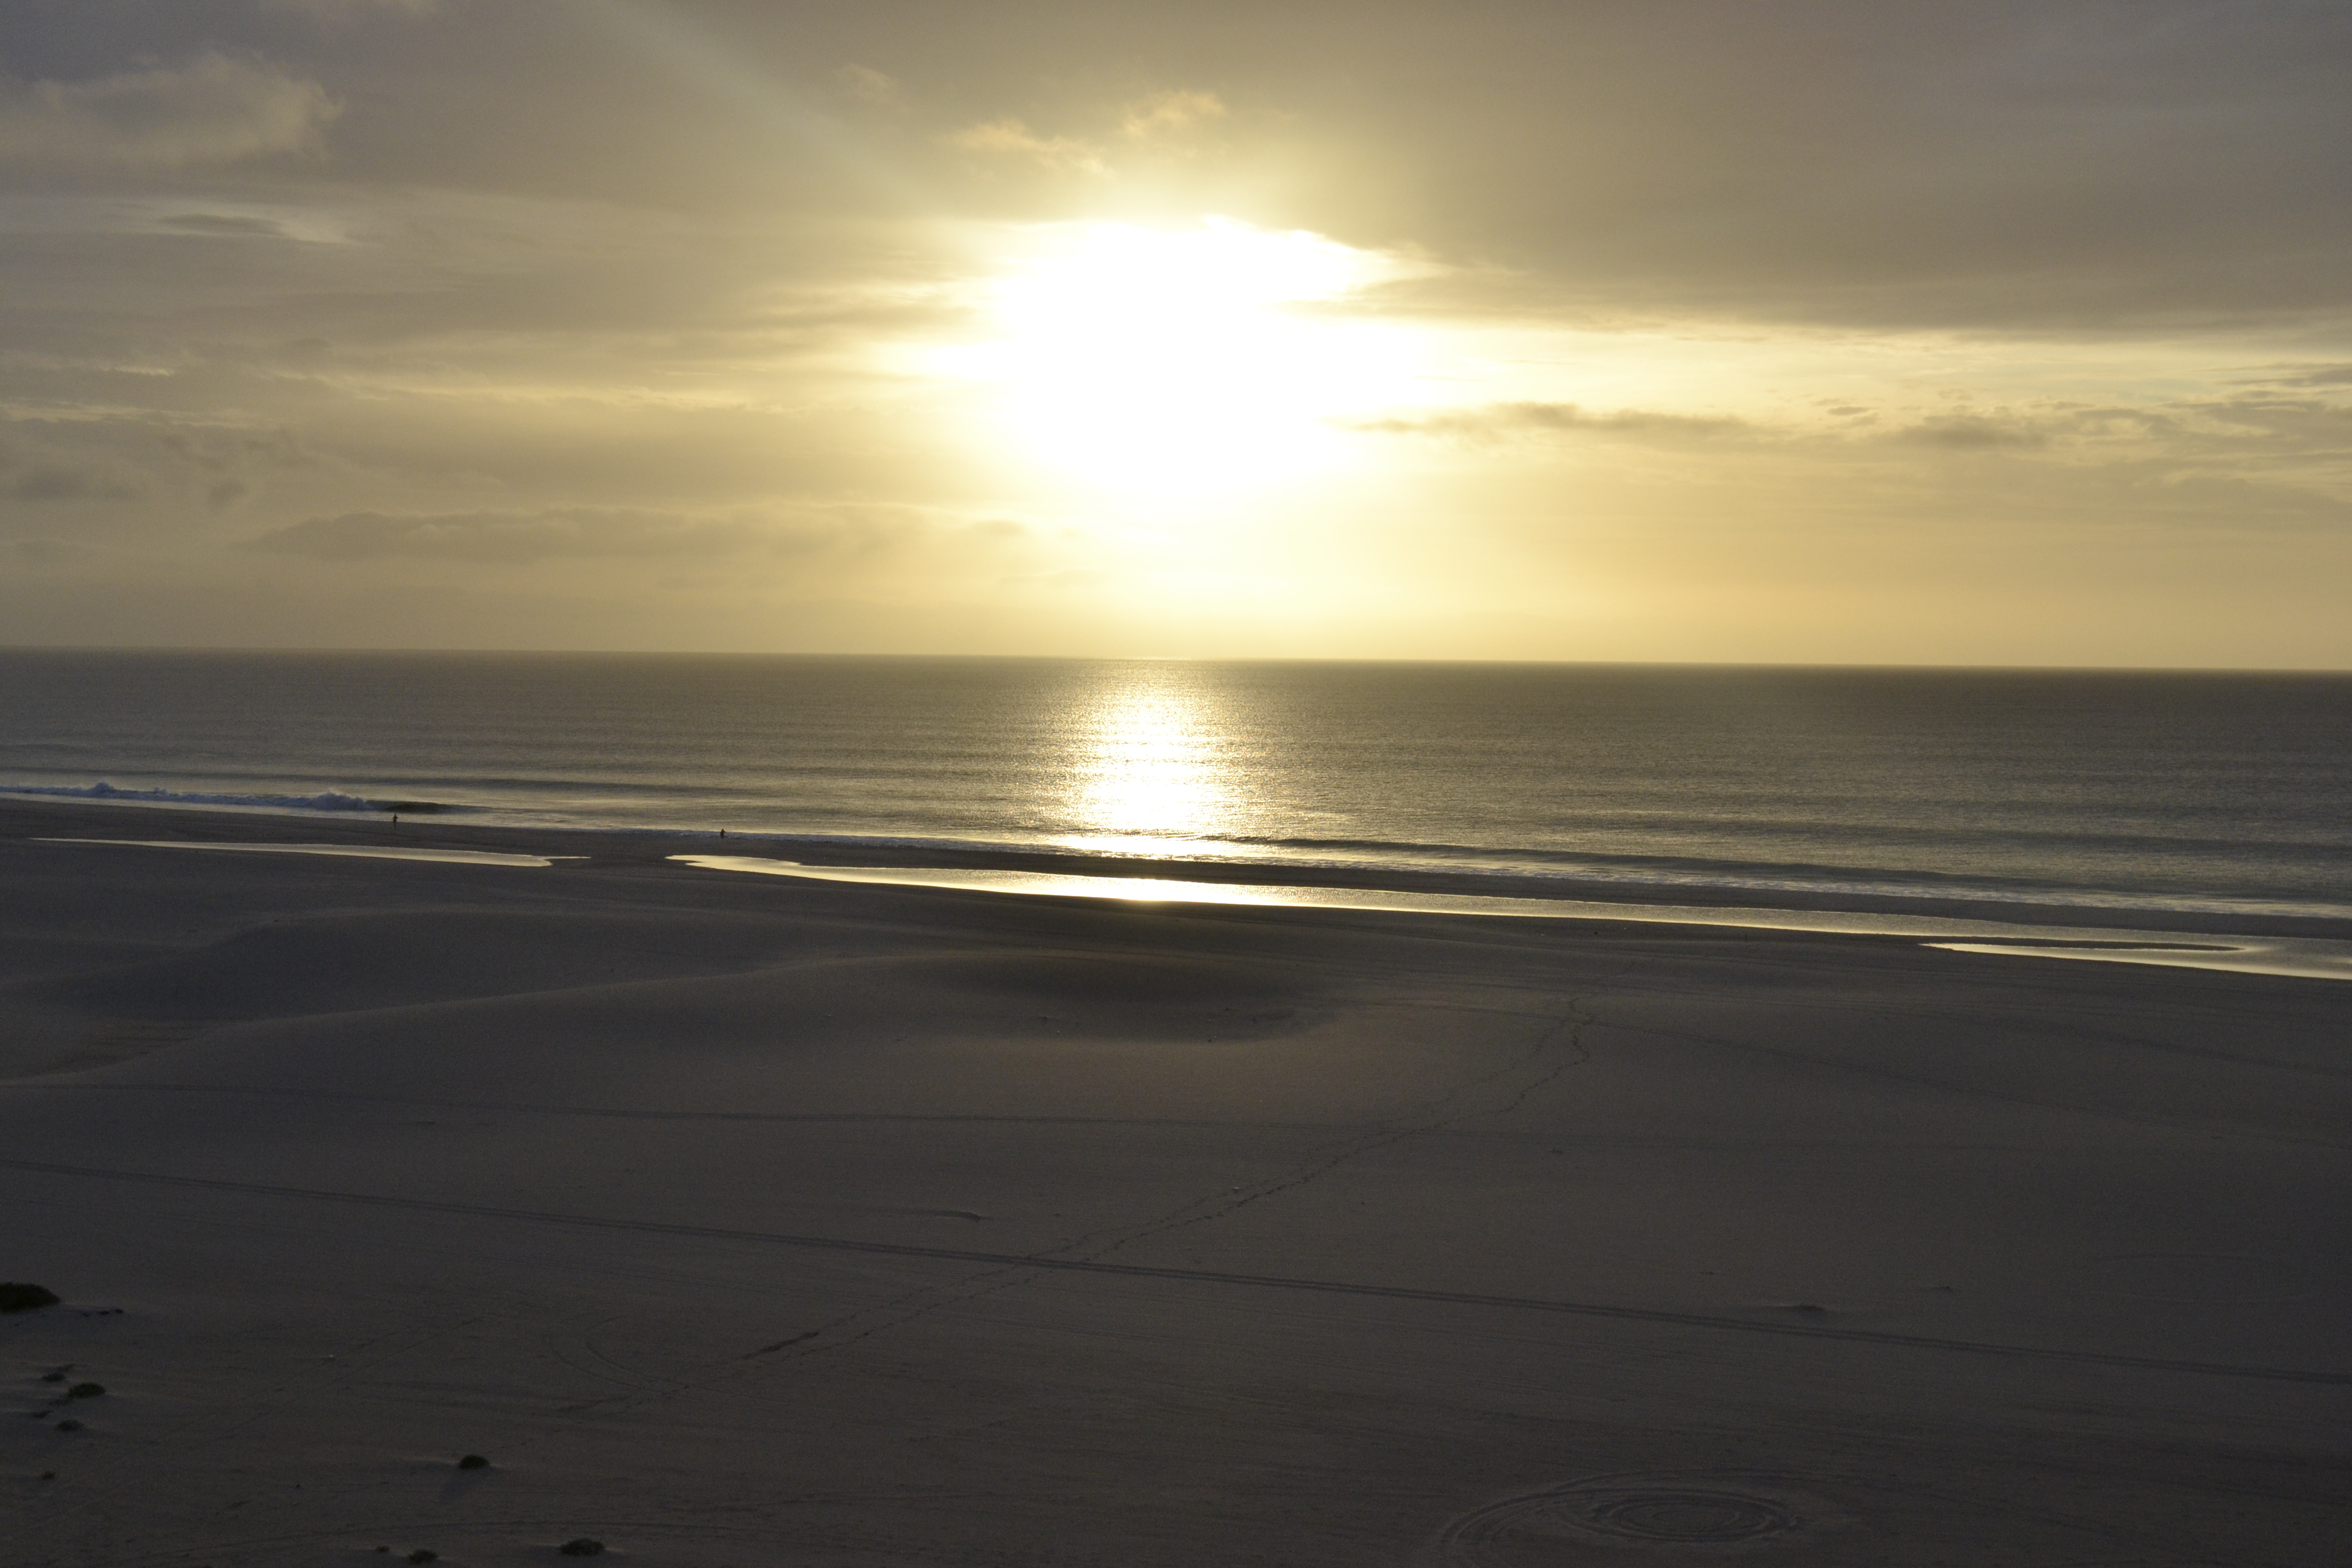
green, cape, sunset, sun, sand, sea, horizon, landscape, sky, ocean, water, cloud, light, coast, beach, sunlight, morning, sunrise, wave, calm, shore, evening, wind wave, reflection, tree, vacation, sound, coastal and oceanic landforms, dawn, tide, astronomical object, dusk, bay